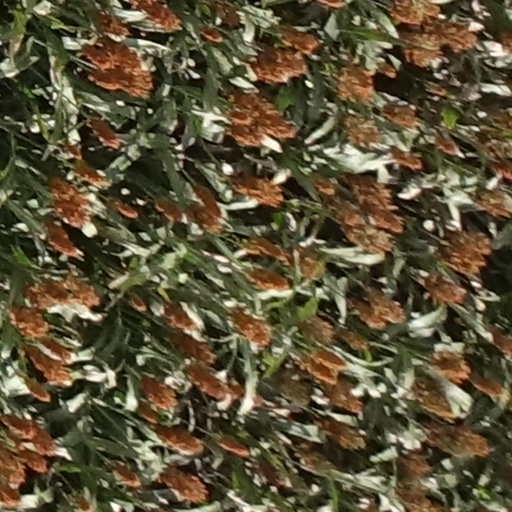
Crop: sorghum